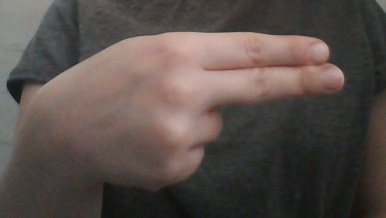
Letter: ain